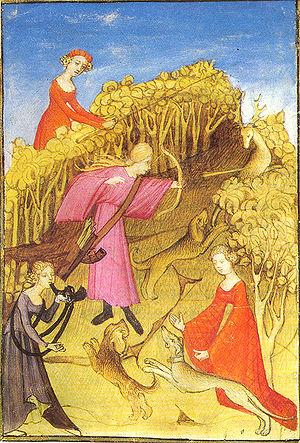
Le cerf dans la culture est présent dans de nombreux récits, contes ou légendes, chez tous les peuples qui l'ont côtoyé ou chassé depuis la préhistoire. Il a donc joué un rôle important du Maghreb, de l'Europe, de l'Asie et via le Détroit de Béring, de l'Amérique du Nord. Ce sont les bois qui ornent son front qui en ont fait un animal mythique par leur majesté et leur renouvellement périodique considéré comme un symbole de fertilité, de la mort et de la renaissance. La puissance de son brame et le caractère tumultueux de ses amours s'ajoutent au mythe et témoignent du renouvellement continu de la vie dans de nombreuses traditions religieuses. Ce fut l'un des animaux les plus représentés de la Préhistoire, à l'Antiquité puis au cours du Moyen Âge dans les miniatures et enluminures ornant une grande partie des livres et traités de chasse lui ont été consacrés.
Le Maître de l'Épître d'Othéa est un maître anonyme enlumineur actif au début du XVe siècle. Il doit son nom à l'exemplaire du duc Jean de Berry de l'Épître d'Othéa de Christine de Pizan conservé à la Bibliothèque Nationale de France dont il est l'un des trois enlumineurs, avec le Maître d'Egerton et le Maître au safran.